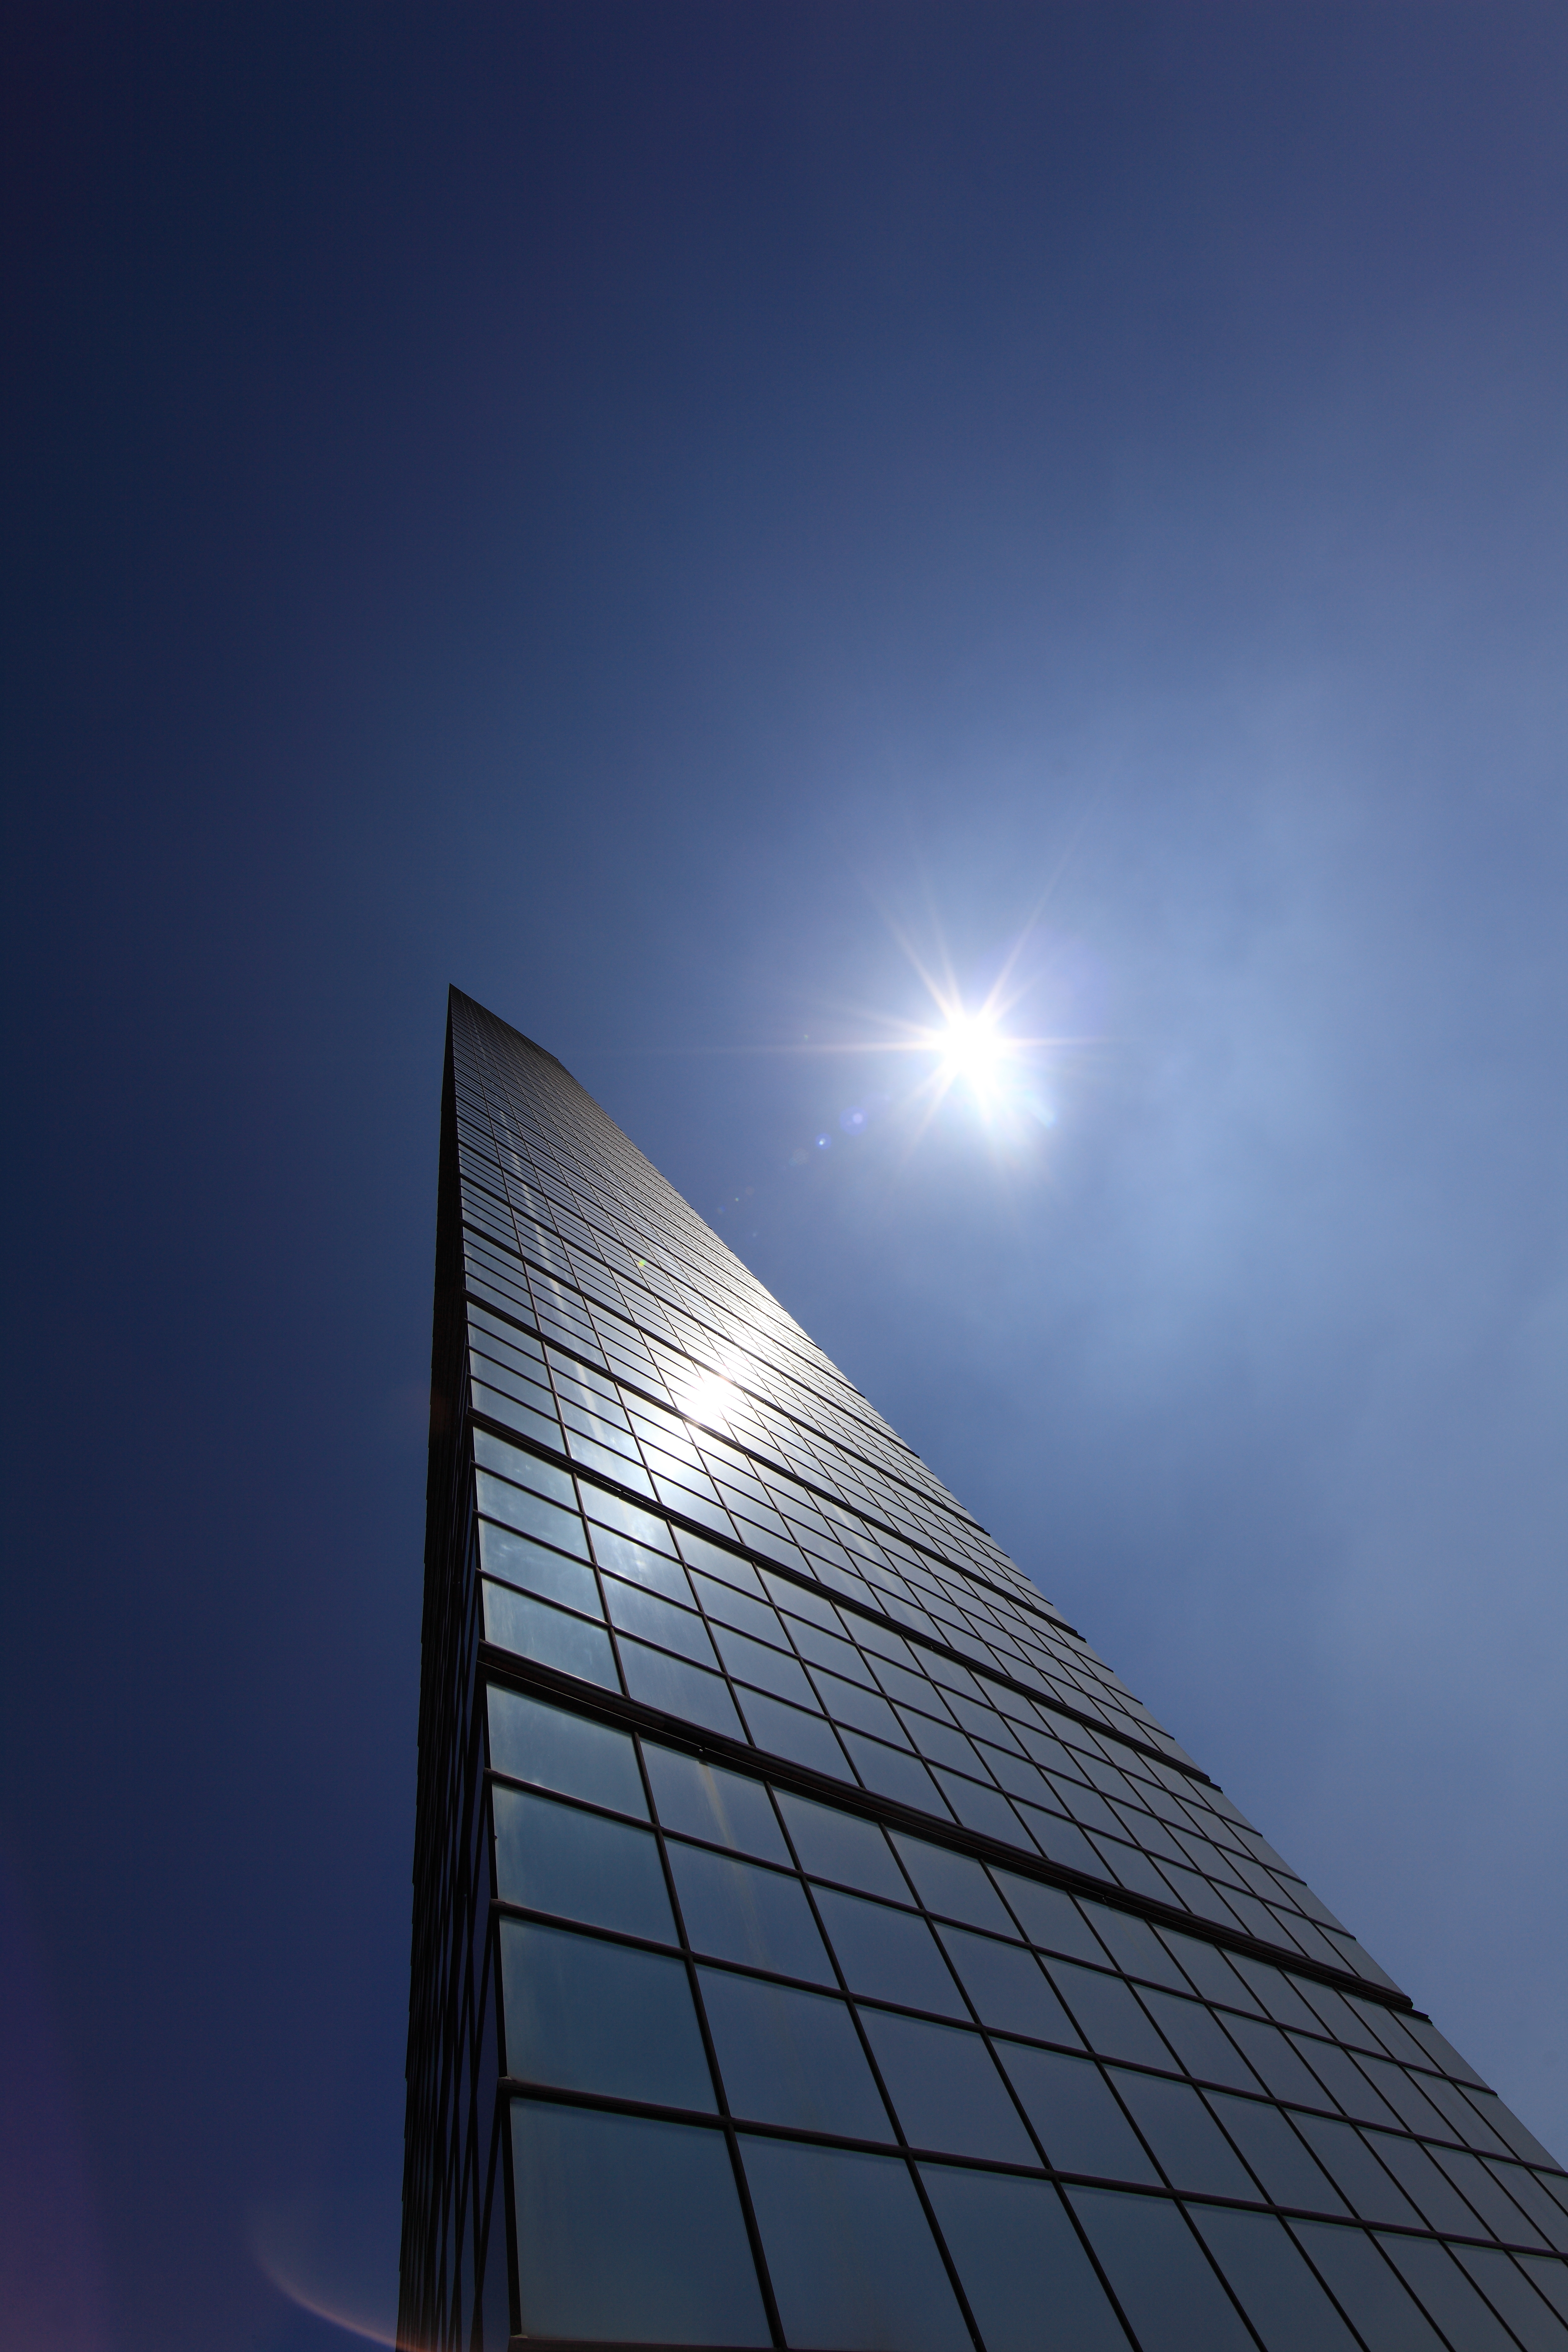
horizon, blossom, light, cloud, sky, night, sunlight, flower, atmosphere, skyscraper, evening, line, reflection, high, tower, landmark, blue, lighting, tower block, 5d, hires, shape, markii, hi, res, resolution, chiba, canonef14mmf28liiusm, chibaporttower, atmosphere of earth